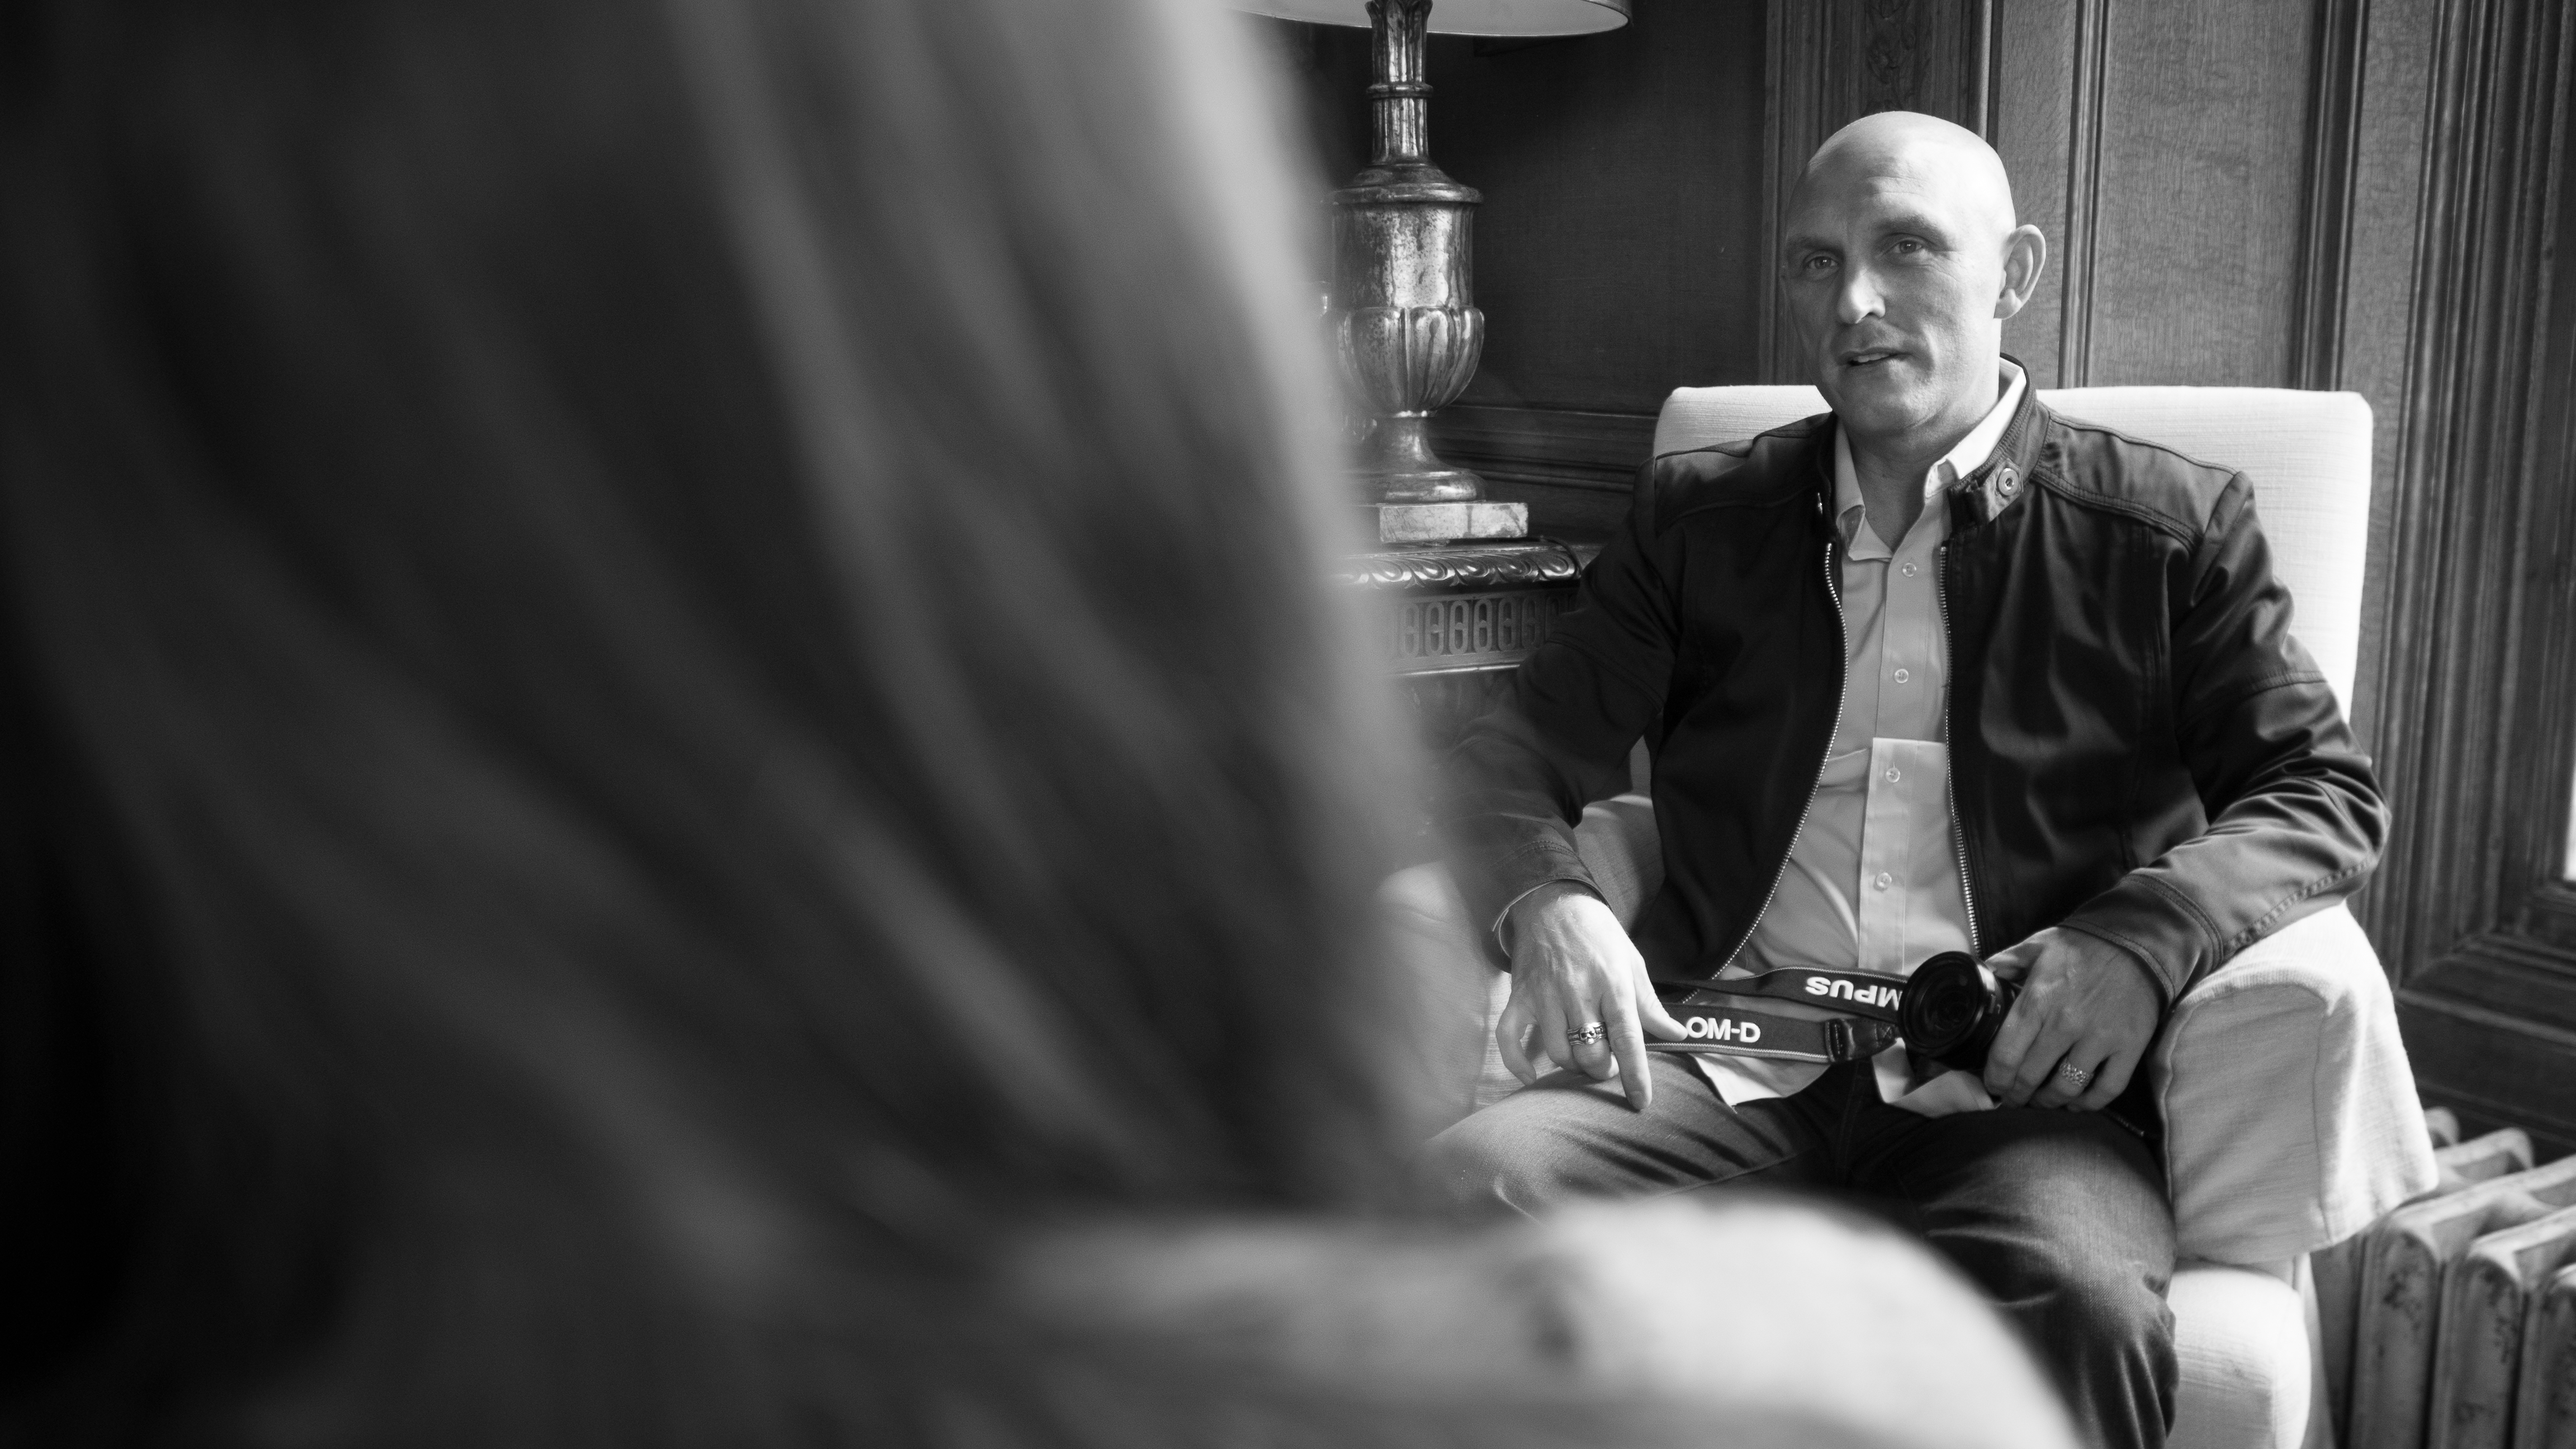
man, black and white, white, street, photography, ebook, portrait, training, black, monochrome, groom, streetphotography, flickr, thomas, video, olympus, photograph, omd, fuji, leica, monochrom, leuthard, hcb, thomasleuthard, monochrome photography, film noir